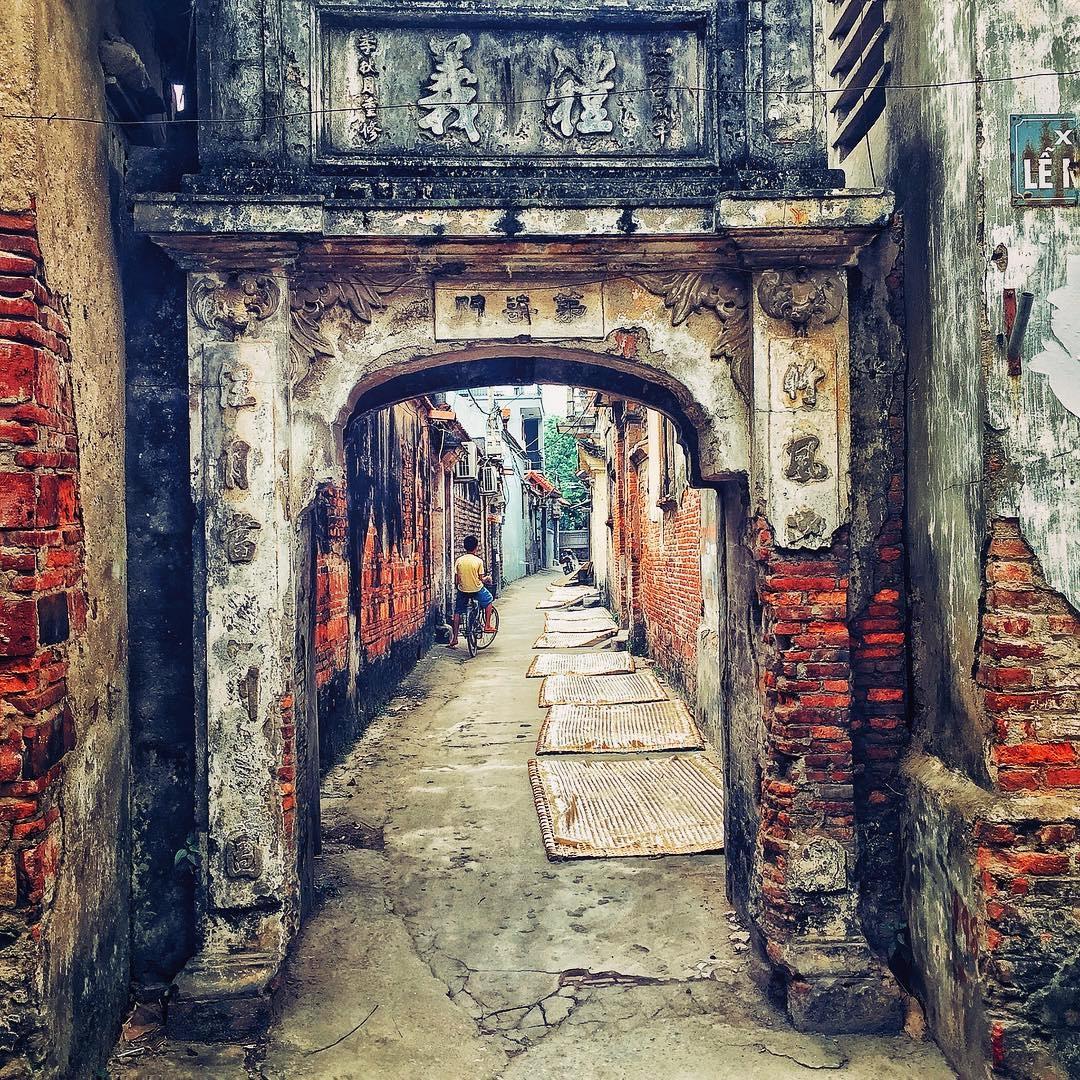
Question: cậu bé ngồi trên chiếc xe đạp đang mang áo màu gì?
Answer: cậu bé đang mang áo màu vàng